Yokosuka Naval Arsenal

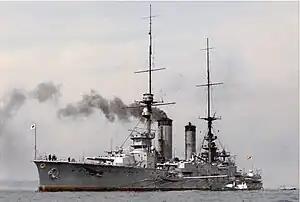

"Owari (Unfinished)," Kii-class battleship